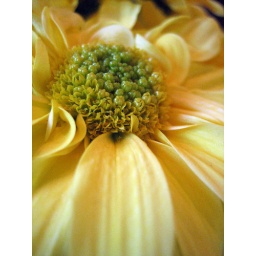
A flower on the table at Butch's Drydock in Holland, MI